Gerald Penn (computer scientist)

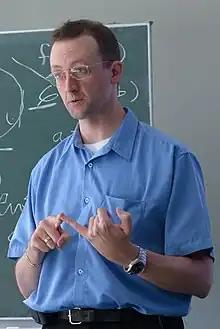
Penn at IZ-Colloquium (Berlin, May 2012)

Gerald Penn is an American computer scientist specializing in mathematical linguistics and speech processing. He is a Professor of Computer Science at the University of Toronto, a senior member of IEEE and AAAI, and a past chair of Association for Mathematics of Language.